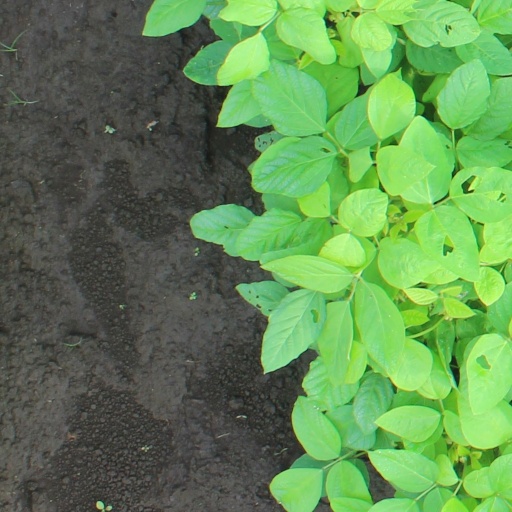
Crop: soybean